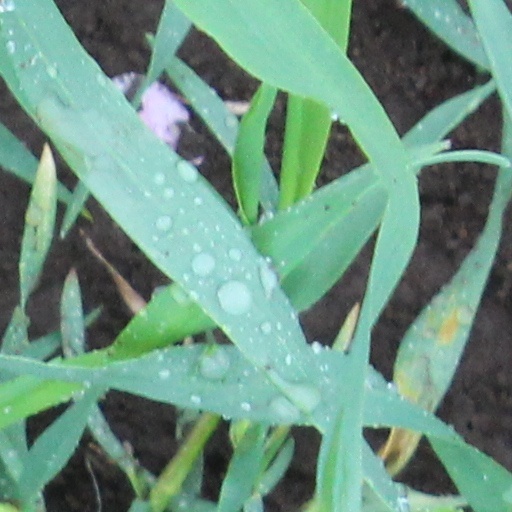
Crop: wheat